Tū-te-tawhā (son of Taringa)

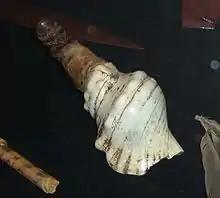
A pūtātara (conch shell trumpet).

When Tū-te-tawhā had become one of the main "rangatira" of Tūwharetoa and was settled at Lake Rotoaira, he sought to define Tūwharetoa's western border with Ngāti Maniapoto and take possession of the Tūhua region west of Lake Taupō. He set out with his younger brother Te Rapuhoro, travelling along the shore of Lake Taupō via Pukawa, Whare-roa, Karangahape, Hauhunga-roa.